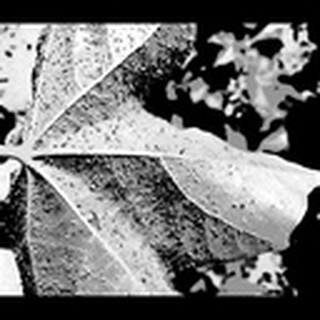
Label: cotton_aphids